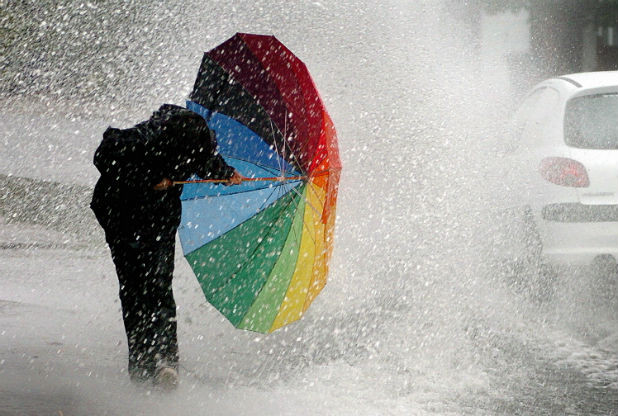
Weather: rain or strom